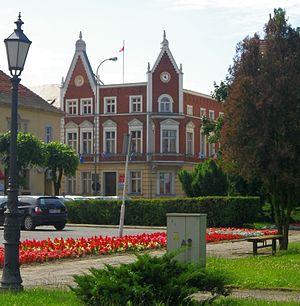
Buk est une ville de la Voïvodie de Grande-Pologne et du powiat de Poznań.